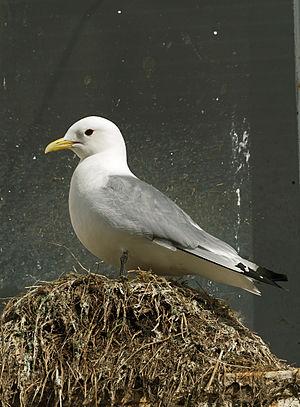
Une Mouette tridactyle (Rissa tridactyla). Å, Norvège.